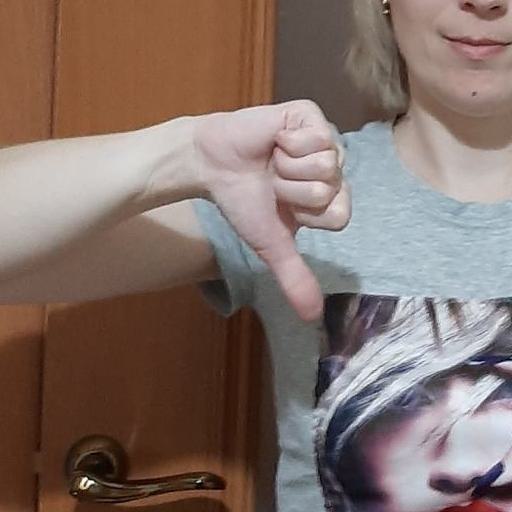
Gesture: dislike